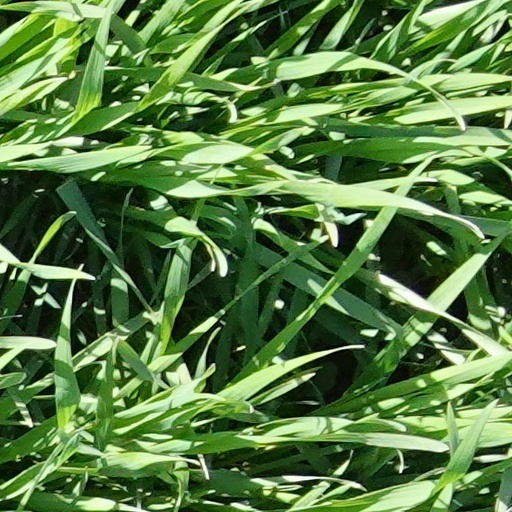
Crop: wheat